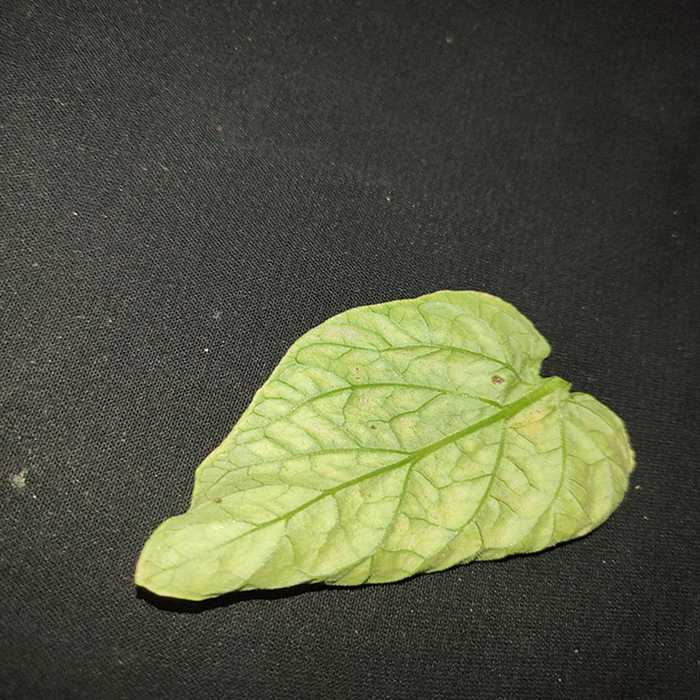
Plant: Tomato
Label: Tomato spotted wilt